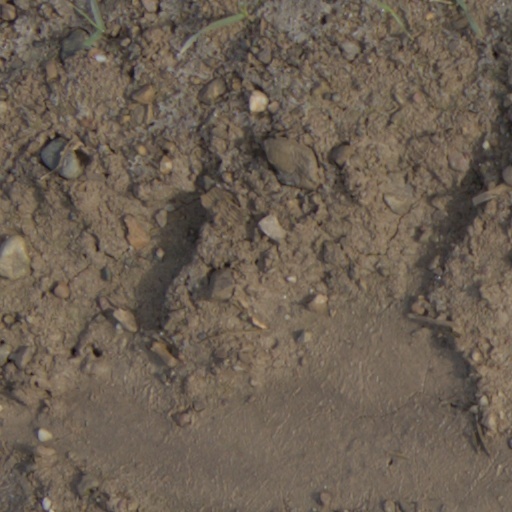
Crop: wheat